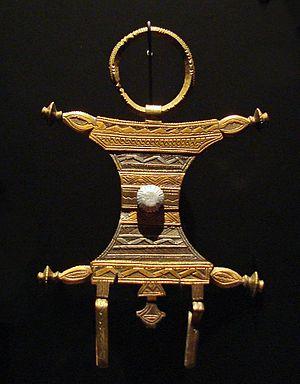
Pince à échardes touareg (Algérie). 71.1941.19.83
Le musée du Quai Branly - Jacques-Chirac, parfois appelé musée des Arts et Civilisations d'Afrique, d'Asie, d'Océanie et des Amériques, est situé dans le 7ᵉ arrondissement de Paris, le long du quai de la Seine qui lui donne son nom et au pied de la tour Eiffel. Le projet, porté par Jacques Chirac et réalisé par Jean Nouvel, est inauguré le 20 juin 2006. La fréquentation se situe à près de 1 500 000 visiteurs en 2014 et franchit en 2016 le cap des 10 millions depuis son ouverture, ce qui le place parmi les plus fréquentés au monde dans sa catégorie.
L'artisanat algérien est riche par son histoire et ses artisans. C'est un secteur national qui regroupe 506 104 activités avec 960 000 emplois créés en 2018 et qui a contribué avec 33 milliards de DA au PIB algérien en 2017.
Les Touaregs, qui se nomment eux-mêmes les Kel Tamasheq sont des habitants du Sahara central et de ses bordures. Ils parlent une langue berbère, le tamasheq, et utilisent un alphabet appelé tifinagh.